William Girling Reservoir

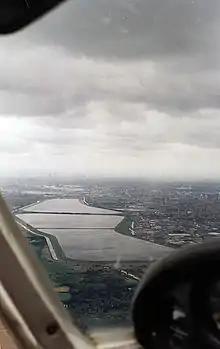
The Chingford Reservoirs: Looking south over the twin basins of the King George V Reservoir and the William Girling Reservoir in background

The reservoir was conceived as part of an overall plan for the Lea Valley and laid before the Royal Commission on Water Supply (Balfour Committee) in 1893. At the time the responsible authority was the East London Waterworks Company. However, under the provisions of the Metropolis Water Act 1902, the undertakings of this and seven other companies were transferred to the Metropolitan Water Board (MWB).